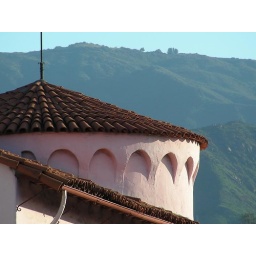
The pink plaster of this building is unique in Santa Barbara. I'm enchanted by the radial pattern of the roof tiles.